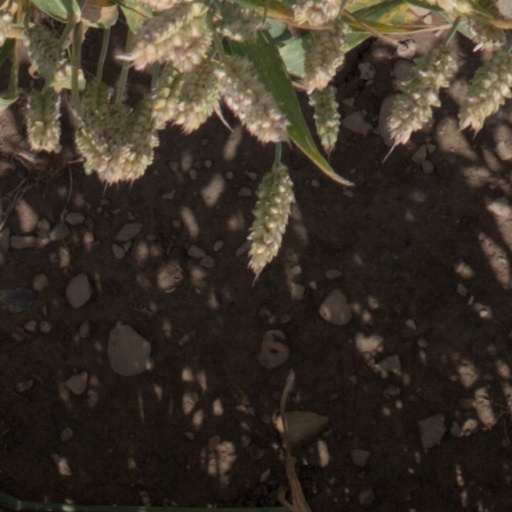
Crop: wheat